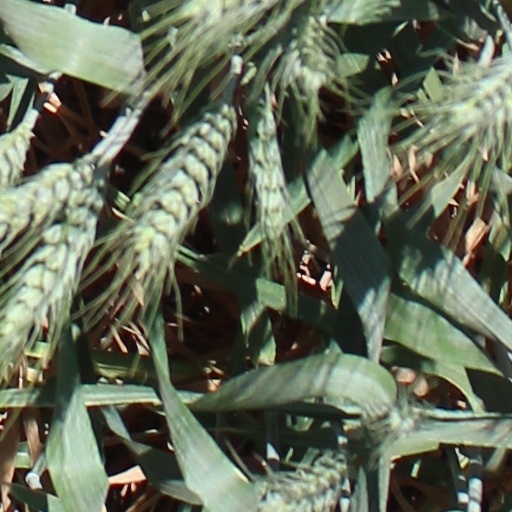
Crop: wheat